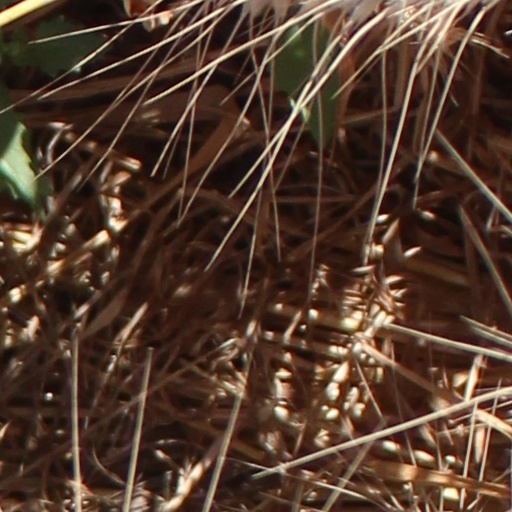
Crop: wheat